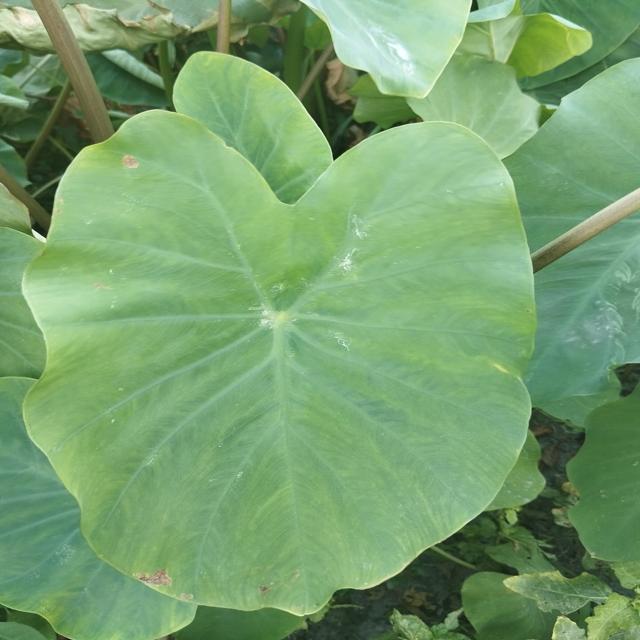
Label: Early_Blight